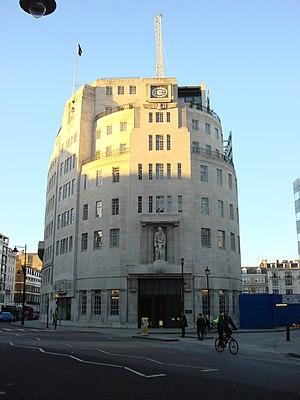
La British Broadcasting Corporation fondée en 1922 est une société de production et de diffusion de programmes de radio-télévision britannique.